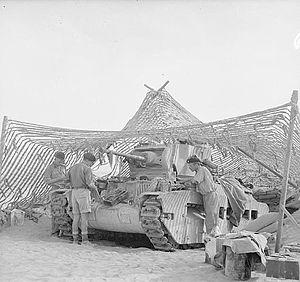
La 70ᵉ division d'infanterie fut une unité de la British Army qui combattit durant la Seconde Guerre mondiale. À l'origine, cette unité est issue de la 7ᵉ division d'infanterie, formée en 1938 au sein de la Palestine mandataire, au cours de la révolte arabe. Cette division est ensuite transférée en Égypte au moment de l'éclatement de la Seconde Guerre mondiale. Elle devient alors la 6ᵉ division d'infanterie qui prend part à la bataille de Crète et à la Campagne de Syrie. Le 10 octobre 1941, la 6ᵉ division devient la 70ᵉ division, dans le but de tromper les services de renseignement de l'Axe à propos de la réalité des forces britanniques au Moyen-Orient.